Once on the Rhine

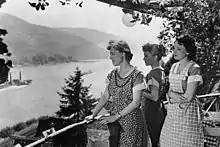

Once on the Rhine is a 1952 West German comedy drama film directed by Helmut Weiss and starring Maria Paudler, Jupp Hussels, and Paul Henckels. It was shot at the Wiesbaden Studios in Hesse and on location Rüdesheim and Eltville in the Rhineland. The film's sets were designed by the art director Rudolf Pfenninger. Part of the heimatfilm genre, it takes its name from a popular song. It was distributed by the German branch of the Rank Organisation.